Khel Khilari Ka

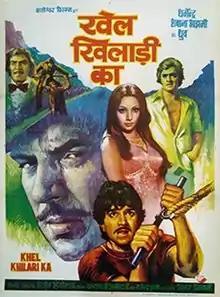

Khel Khilari Ka is a 1977 Bollywood action film directed by Arjun Hingorani.